Otto Struve Telescope

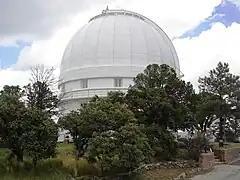
The telescope's dome

The Otto Struve Telescope was the first major telescope to be built at McDonald Observatory. Located in the Davis Mountains in West Texas, the Otto Struve Telescope was designed by Warner & Swasey Company and constructed between 1933 and 1939 by the Paterson-Leitch Company. Its mirror was the second largest in the world at the time. It was named after the Ukrainian-American astronomer of Baltic German origin Otto Struve in 1966, three years after his death; Struve had been the director of McDonald Observatory from 1932–1950.